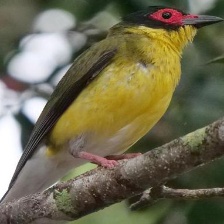
Species: AUSTRALASIAN FIGBIRD
Scientific name: SPHECOTHERES VIEILLOTI